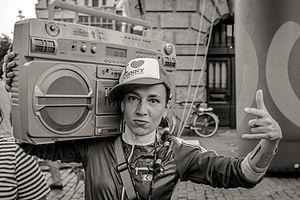
Slongs Dievanongs, ou Slongs, de son vrai nom Charissa Parassiadis, né le 24 juillet 1978, est une rappeuse belge anversoise de langue néerlandaise.